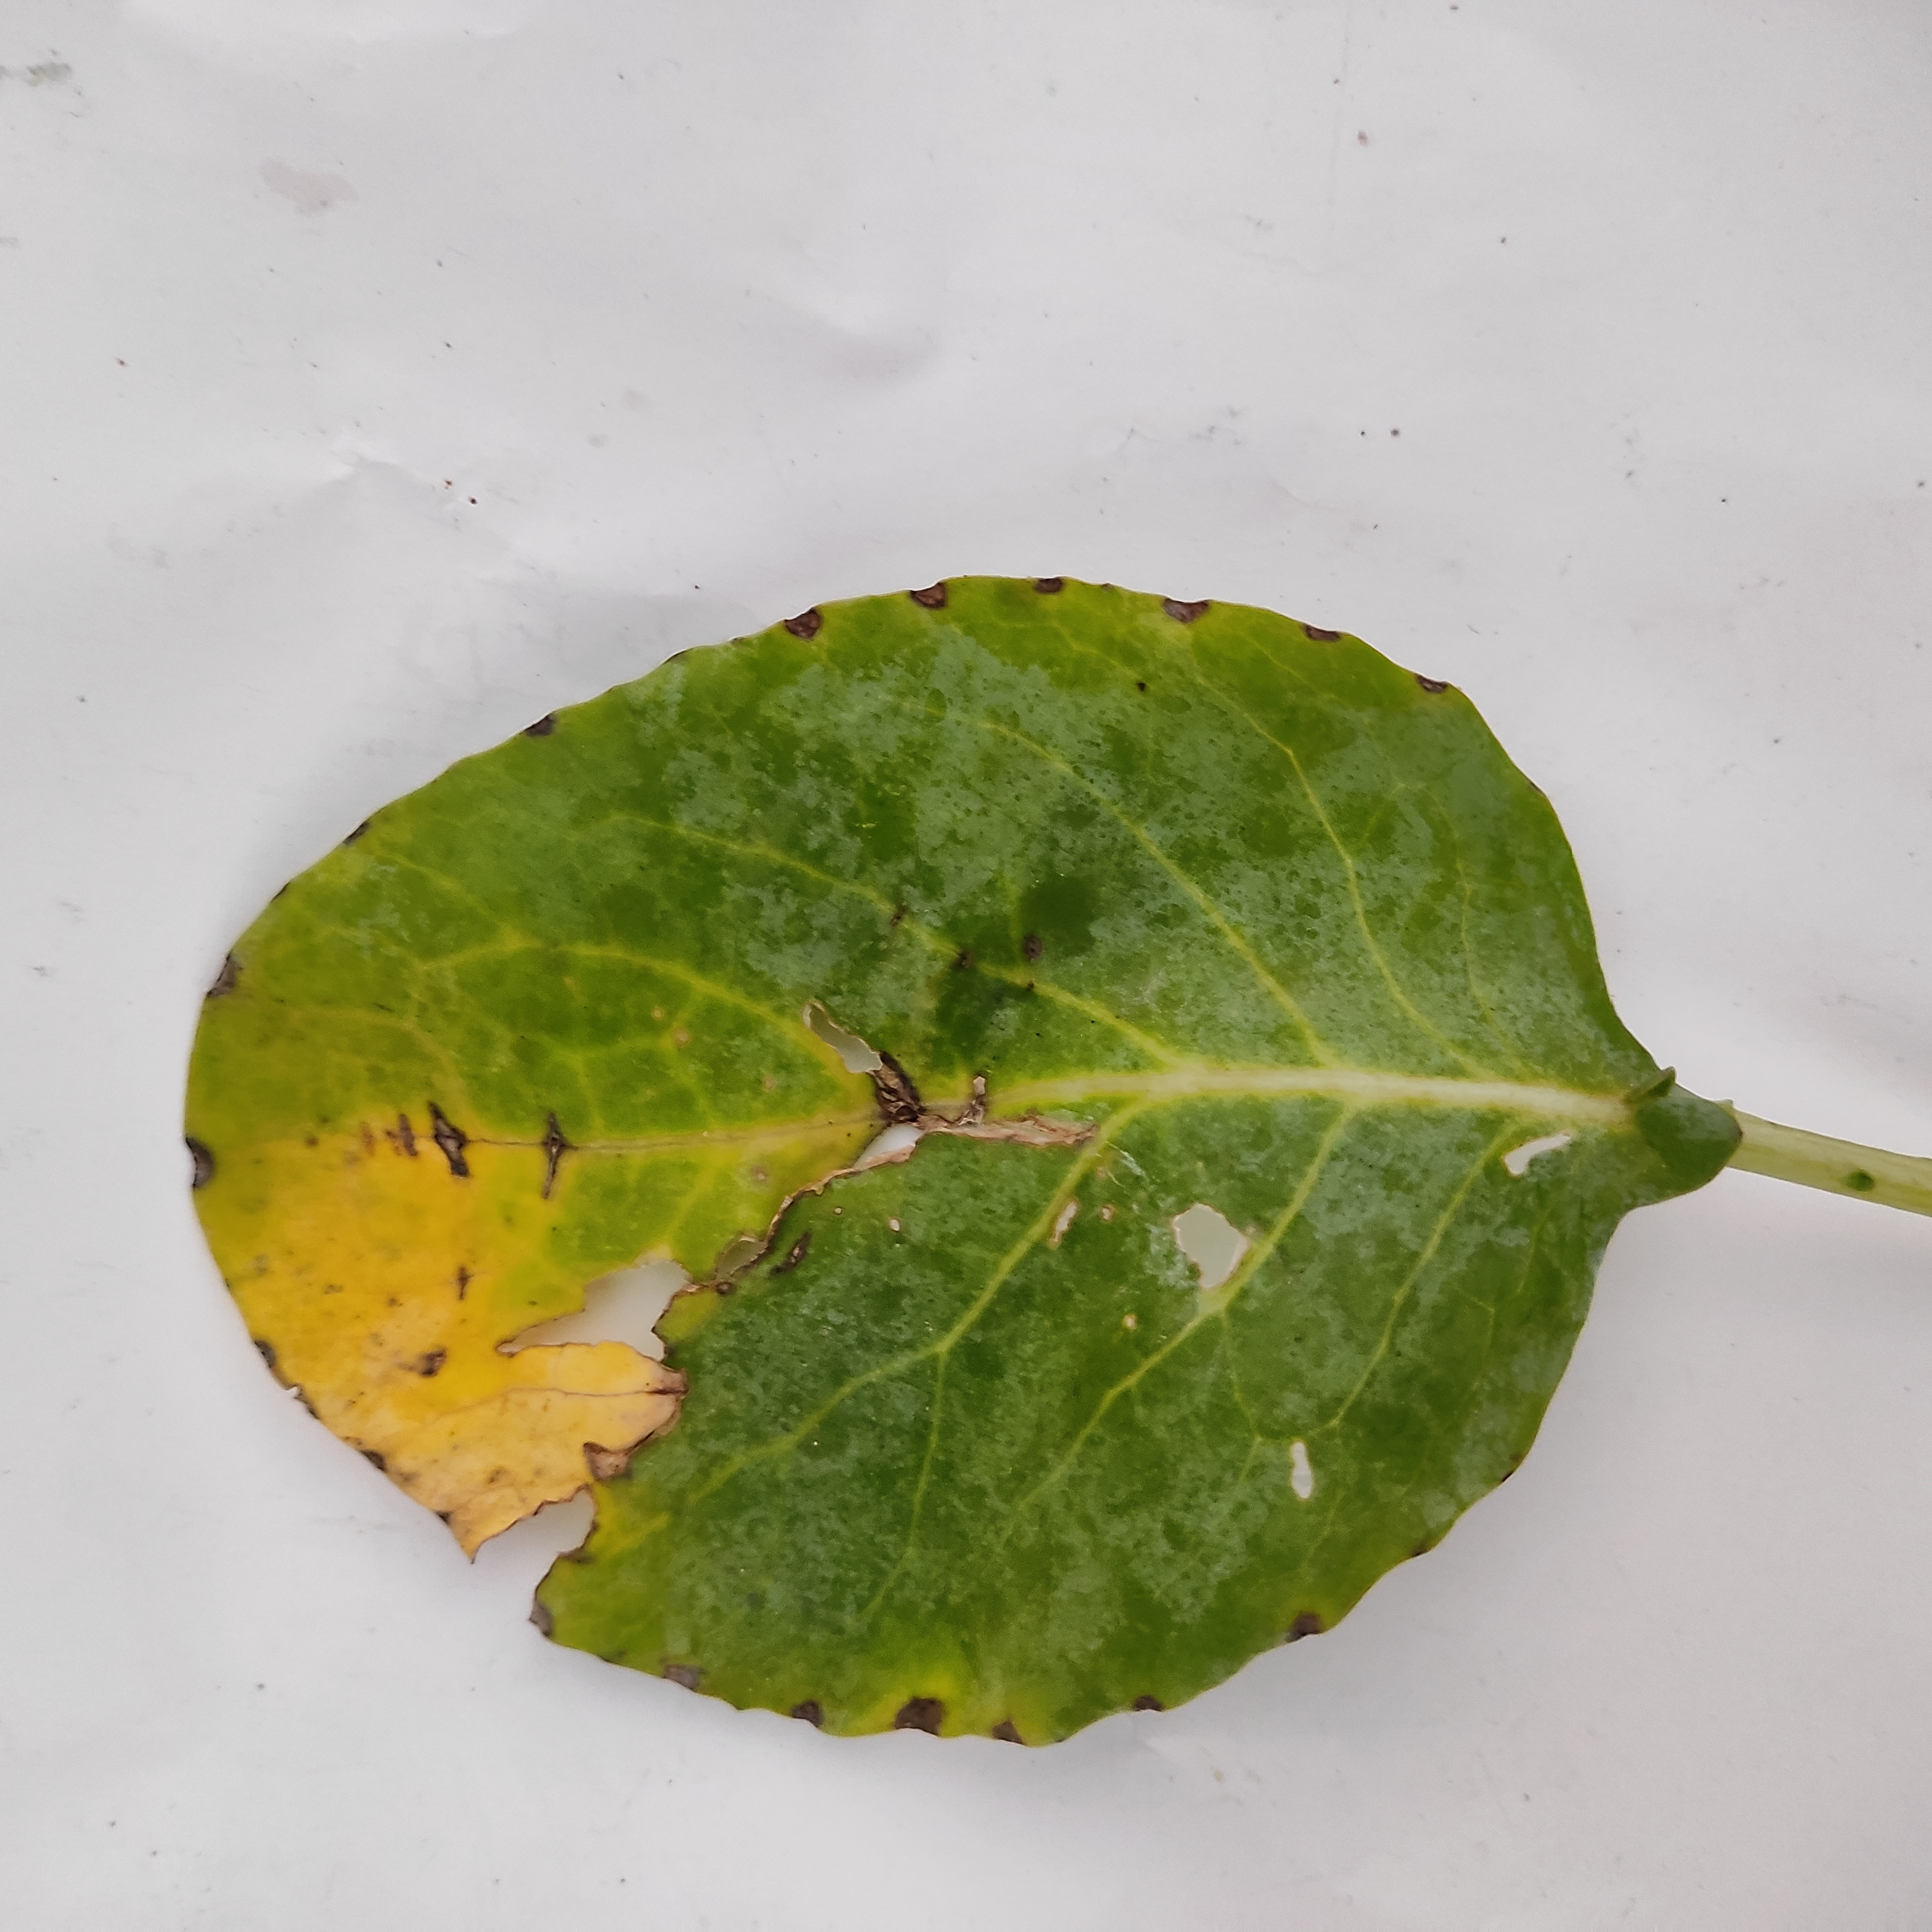
Label: Black Rot